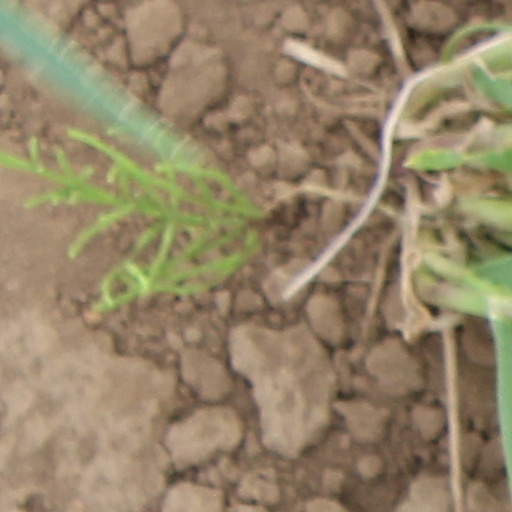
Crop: wheat